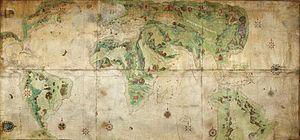
La mappemonde Dauphin (vers 1547). Carte dressée par l'école de cartographie de Dieppe
La Grande Jave est une île de grande dimension représentée sur les cartes marines du milieu du XVIᵉ siècle et dont les contours ressemblent à ceux de l'Australie.
L'Australie, en forme longue le Commonwealth d'Australie, est un pays de l'hémisphère sud dont la superficie couvre la plus grande partie de l'Océanie. En plus de l'île éponyme, l'Australie comprend également la Tasmanie ainsi que d’autres îles des océans Austral, Pacifique et Indien. Elle revendique aussi 6 000 000 km² en Antarctique. Les nations voisines comprennent notamment l'Indonésie, le Timor oriental et la Papouasie-Nouvelle-Guinée au nord, les îles Salomon, Vanuatu et le territoire français de Nouvelle-Calédonie au nord-est, la Nouvelle-Zélande au sud-est ainsi que le territoire français des îles Kerguelen à l'ouest des îles australiennes Heard et McDonald.
L'école de cartographie de Dieppe est célèbre pour la réalisation d'une importante série de mappemondes connues sous le nom de « cartes de Dieppe » réalisées dans la ville portuaire de Dieppe au cours du XVIᵉ siècle. L'école de cartographie de Dieppe fut fondé par Pierre Desceliers. La ville de Dieppe est connue pour ses riches armateurs tel que Jean Ango et ses non moins célèbres navigateurs tel que Jean Cousin.
Terra Australis était un continent imaginaire, apparaissant sur les cartes européennes entre le XVᵉ et le XVIIIᵉ siècle.